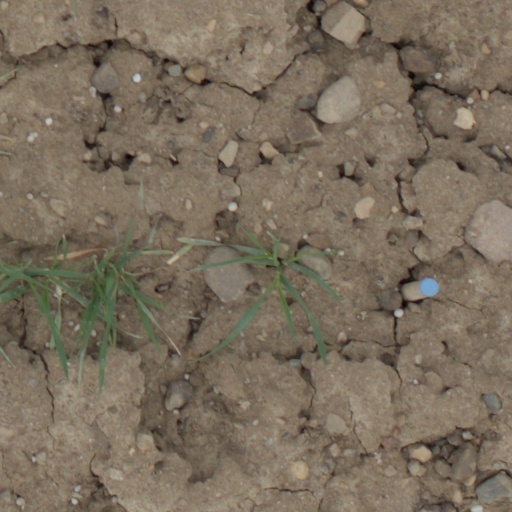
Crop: wheat